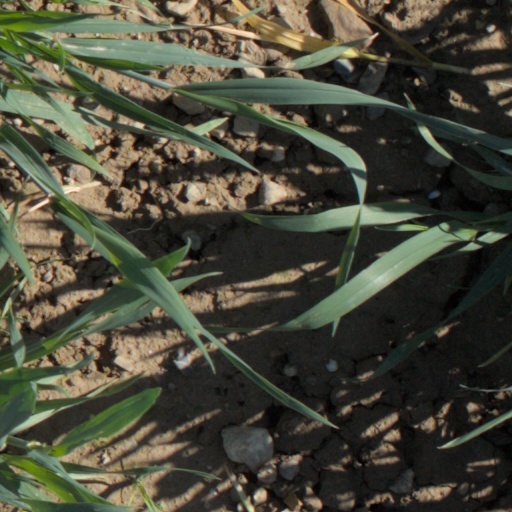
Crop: wheat